Chicago Gay Men's Chorus

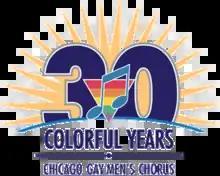
Official Chicago Gay Men's Chorus 30th anniversary logo for 2012–13

The Chicago Gay Men's Chorus (CGMC) is a choral organization in Chicago, Illinois. Founded in 1983 with 55 singers, the chorus currently consists of approximately 150 singing members and over 200 members in total.